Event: Nepal Earthquake
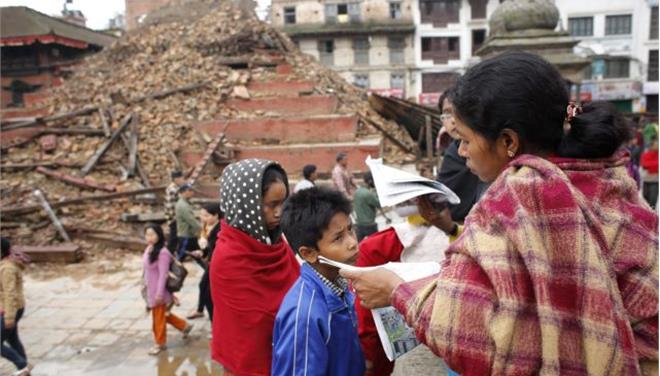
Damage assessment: damage